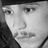
Emotion: sad